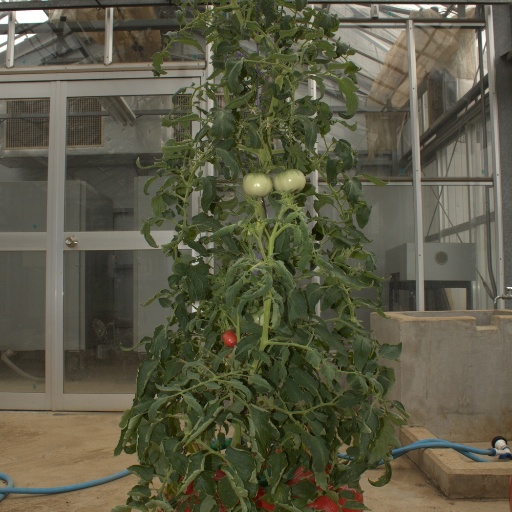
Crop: tomato